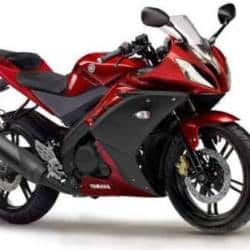
Vehicle type: Motorcycles